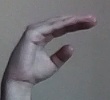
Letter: jeem